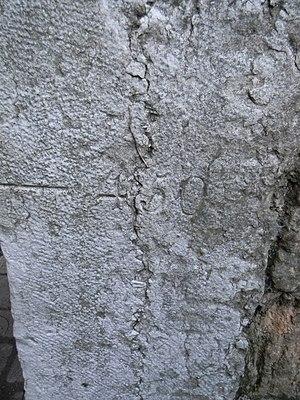
Altitude gravée à l'entrée du Fort de Vaise: 450m (187m par rapport au niveau de la mer). Cette mesure serait faite en fonction du point le plus haut, à savoir ici le Mont Verdun.
Le Fort de Vaise est un ouvrage de la première première ceinture de Lyon construit entre 1834 et 1848.